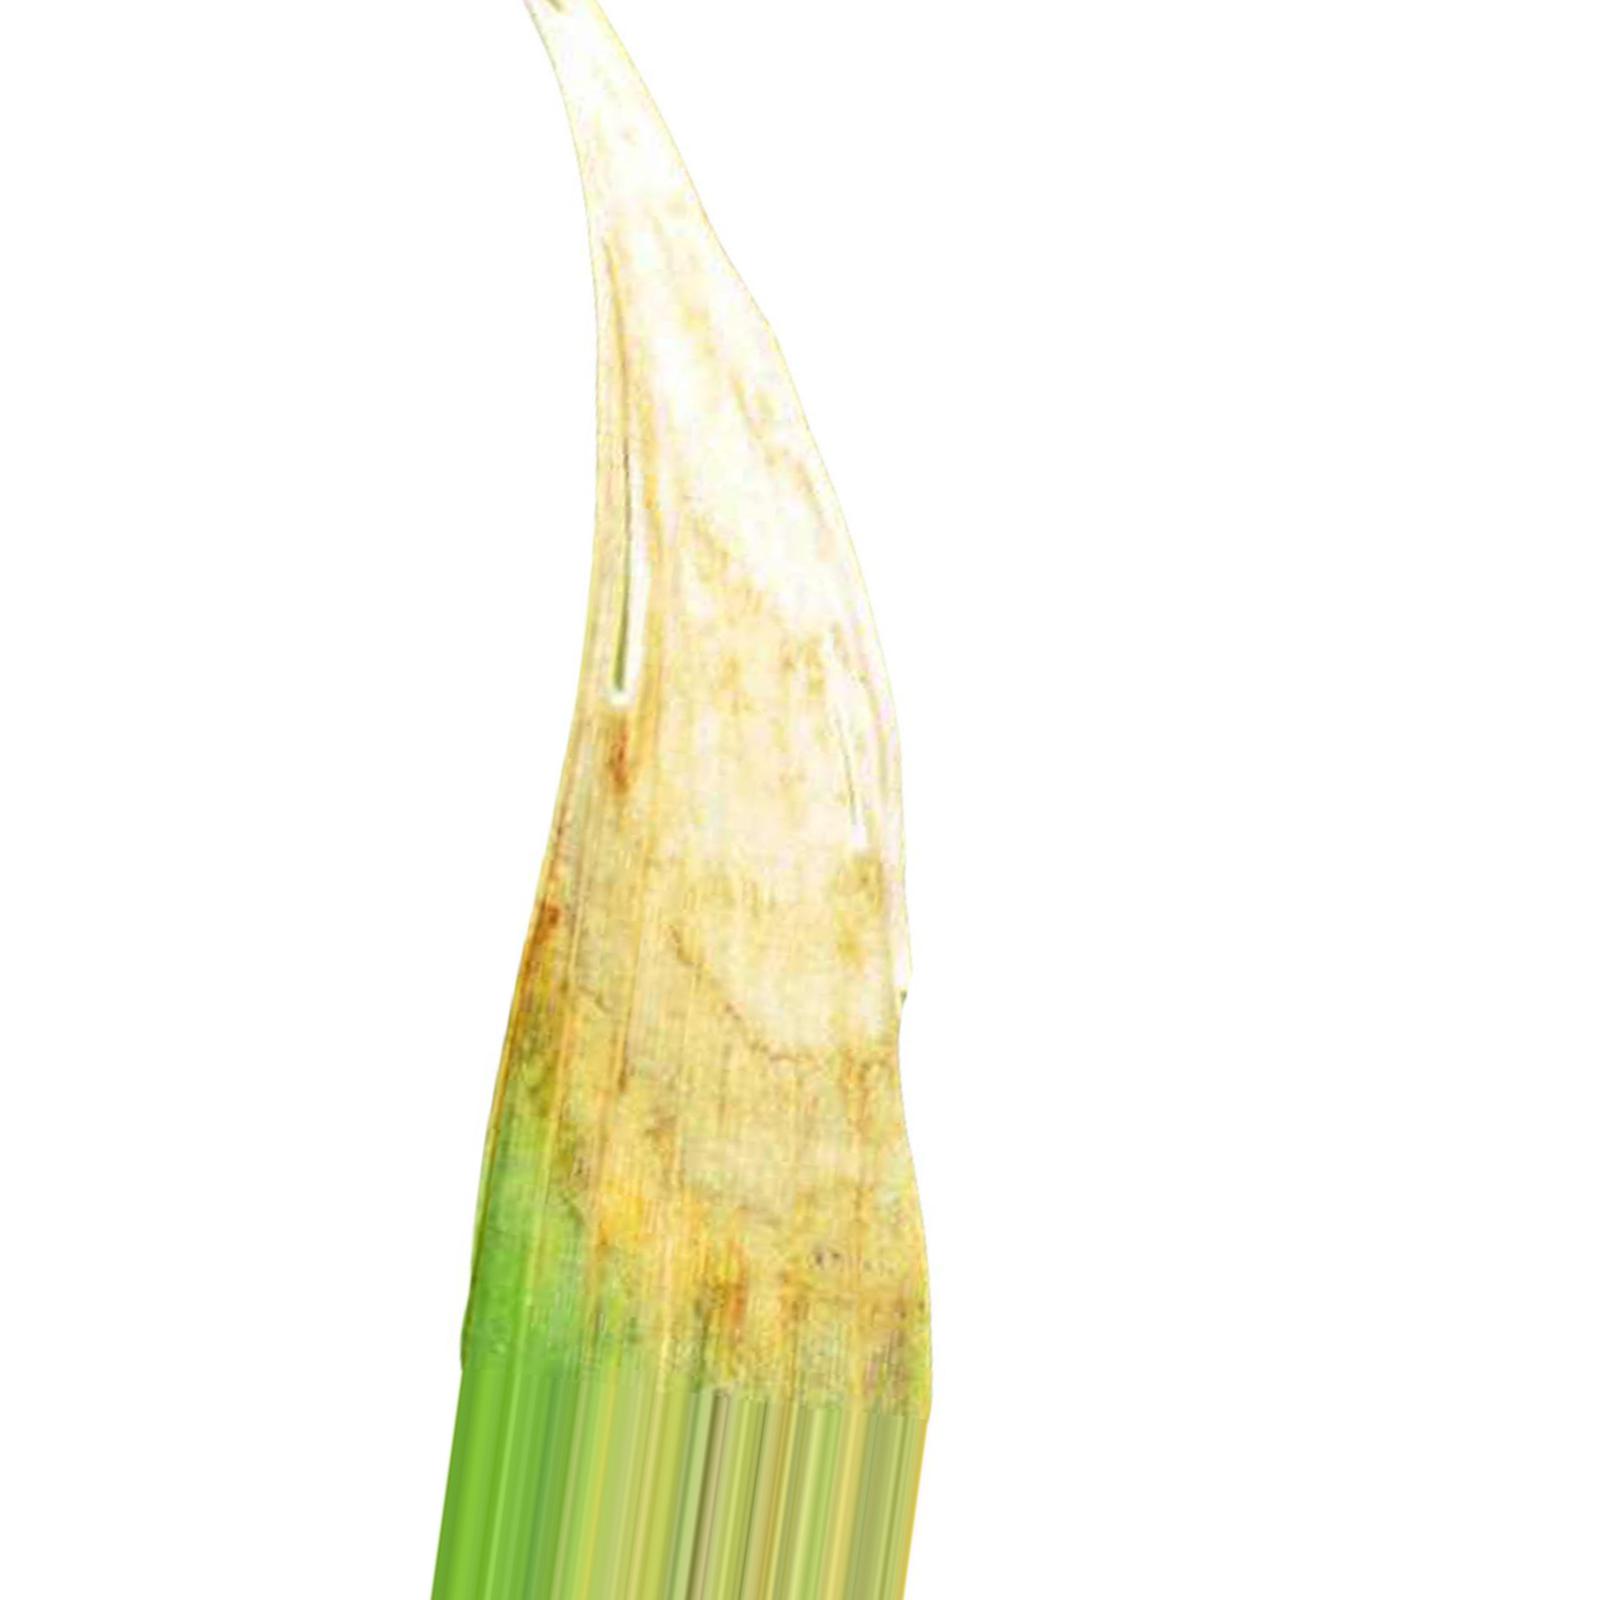
Nhãn: Bệnh Cháy lá ( Leaf scald )